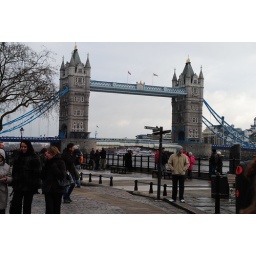
A bridge to cross over the River Thames.